Edmund Blacket

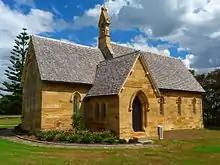
Blacket's small churches, such as St Peter's, Watsons Bay, (1864) are numerous and provided the model for later Australian churches, in stone, brick and weatherboard.

Blacket built houses both great and small. They ranged from a little five-room house for E. O. Heywood on Glebe Point Road to Henry Cary Dangar's castle-like "Grantham", formerly on Pott's Point. With its battlements, turrets, grand staircase and magnificent harbour views, "Grantham" rivalled Government House. Joan Kerr writes, "It was one of the grandest houses in Australia and certainly the grandest of this baronial Gothic type. Its demolition was an appalling loss..." Henry Gilbert Smith, the founder of , was a favourite client whilst Blacket was in private practice, having designed his Georgian house, "Fairlight House", two versions of the Style Hotel (both since demolished), and St Matthew's Church (also demolished), all in the Manly area.